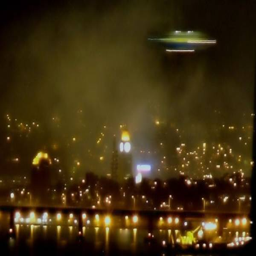
real santa sightings in the sky - photo #